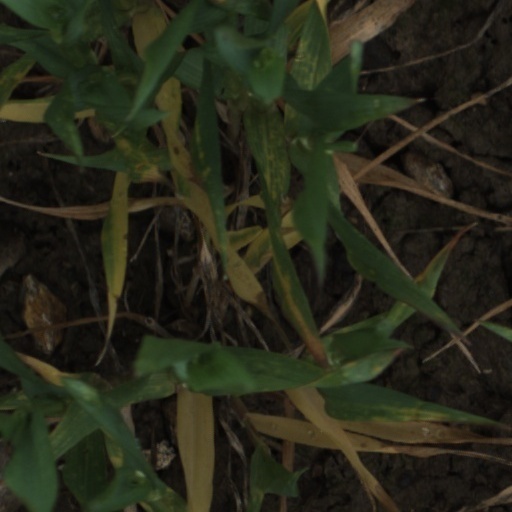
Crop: wheat